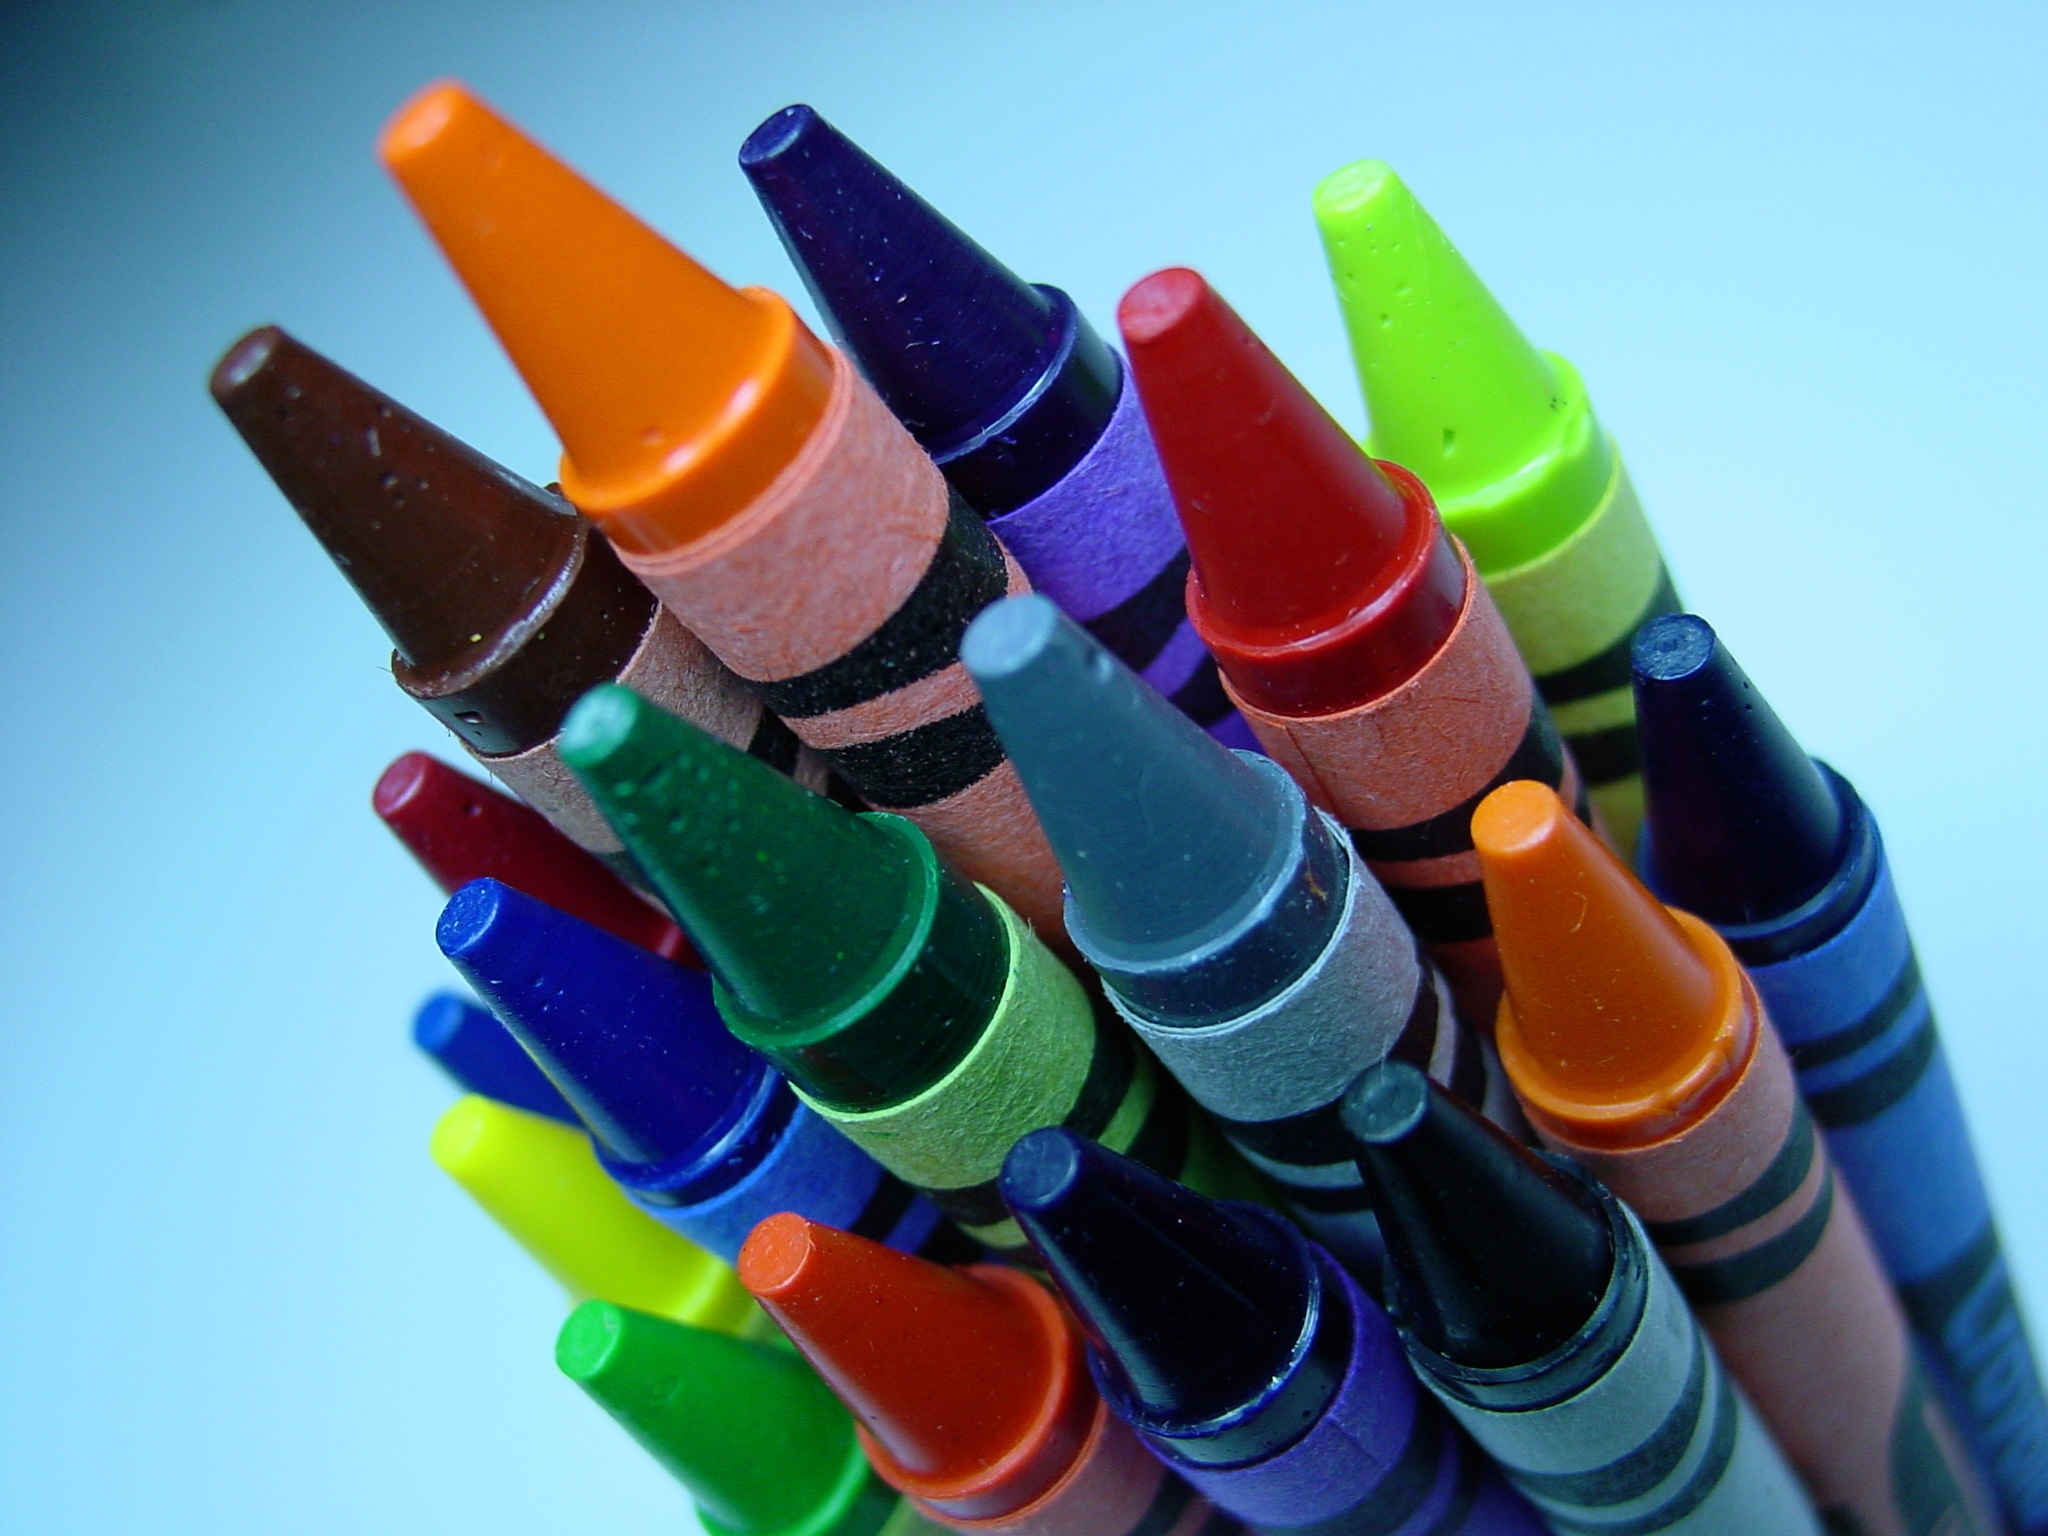
hand, creative, finger, color, toy, childhood, crayon, coloring, colour, art, fun, drawing, creativity, school, crayons, crayola